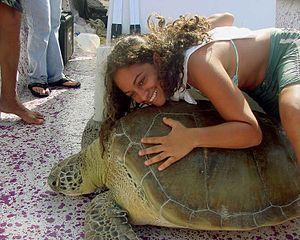
Chelonia mydas, unique représentant du genre Chelonia, est une espèce de tortues de la famille des Cheloniidae. En français, elle est appelée Tortue verte ou Tortue franche.